President's Cup (chess)

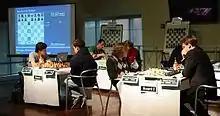
UMBC vs. NYU at 2008 Final Four at UMBC

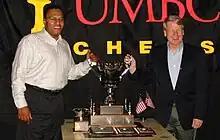
Presidents Freeman Hrabowski of UMBC and David Daniel of UTD hope to gain possession of the President's Cup at the 2008 Final Four. UTD won in 2008.

The President's Cup (informally known as the Final Four of College Chess) determines the U.S. college team chess champion. Hosted in part by the United States Chess Federation (USCF), the President's Cup is an annual invitational team championship, open to the top four U.S. schools from the most recent Pan-American Intercollegiate Team Chess Championship (Pan-Am). It is run as a fixed-roster team round-robin tournament, scored by individual (not team) points. The President's Cup usually takes place in early Spring.